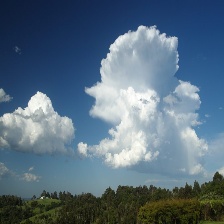
Cloud type: Cumulus